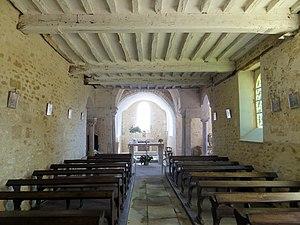
Intérieur de l'église - voir tire.
L'église Saint-Georges est une église catholique paroissiale située au hameau de Bray de la commune de Rully, dans le département français de l'Oise. Cette petite église de plan cruciforme était primitivement à vaisseau unique. Seul le chœur rectangulaire voûté en berceau subsiste de l'église romane bâti aux alentours de 1100. Il fut agrandi d'une travée voûtée d'ogives, au détriment de la nef, vers 1170 / 1180 environ. De cette période, seulement les deux colonnettes à chapiteaux de l'arc triomphal sont dignes d'intérêt. Au cours des années 1260, l'église trouve enfin sa configuration actuelle avec l'adjonction de deux croisillons, qui ne sont pas voûtés, mais munis de fenêtres aux élégants remplages rayonnants. Assez curieux est le double raccordement avec la nef, moyennant des arcades et d'étroits passages entre deux colonnettes, dont celles de 1170 / 1180 et celles ajoutées avec les croisillons, et avec la travée voûtée d'ogives à la fois. Le clocher fut rajouté à l'époque moderne dans l'angle entre le sanctuaire et le croisillon nord, et la nef a été reconstruite sans style particulier.